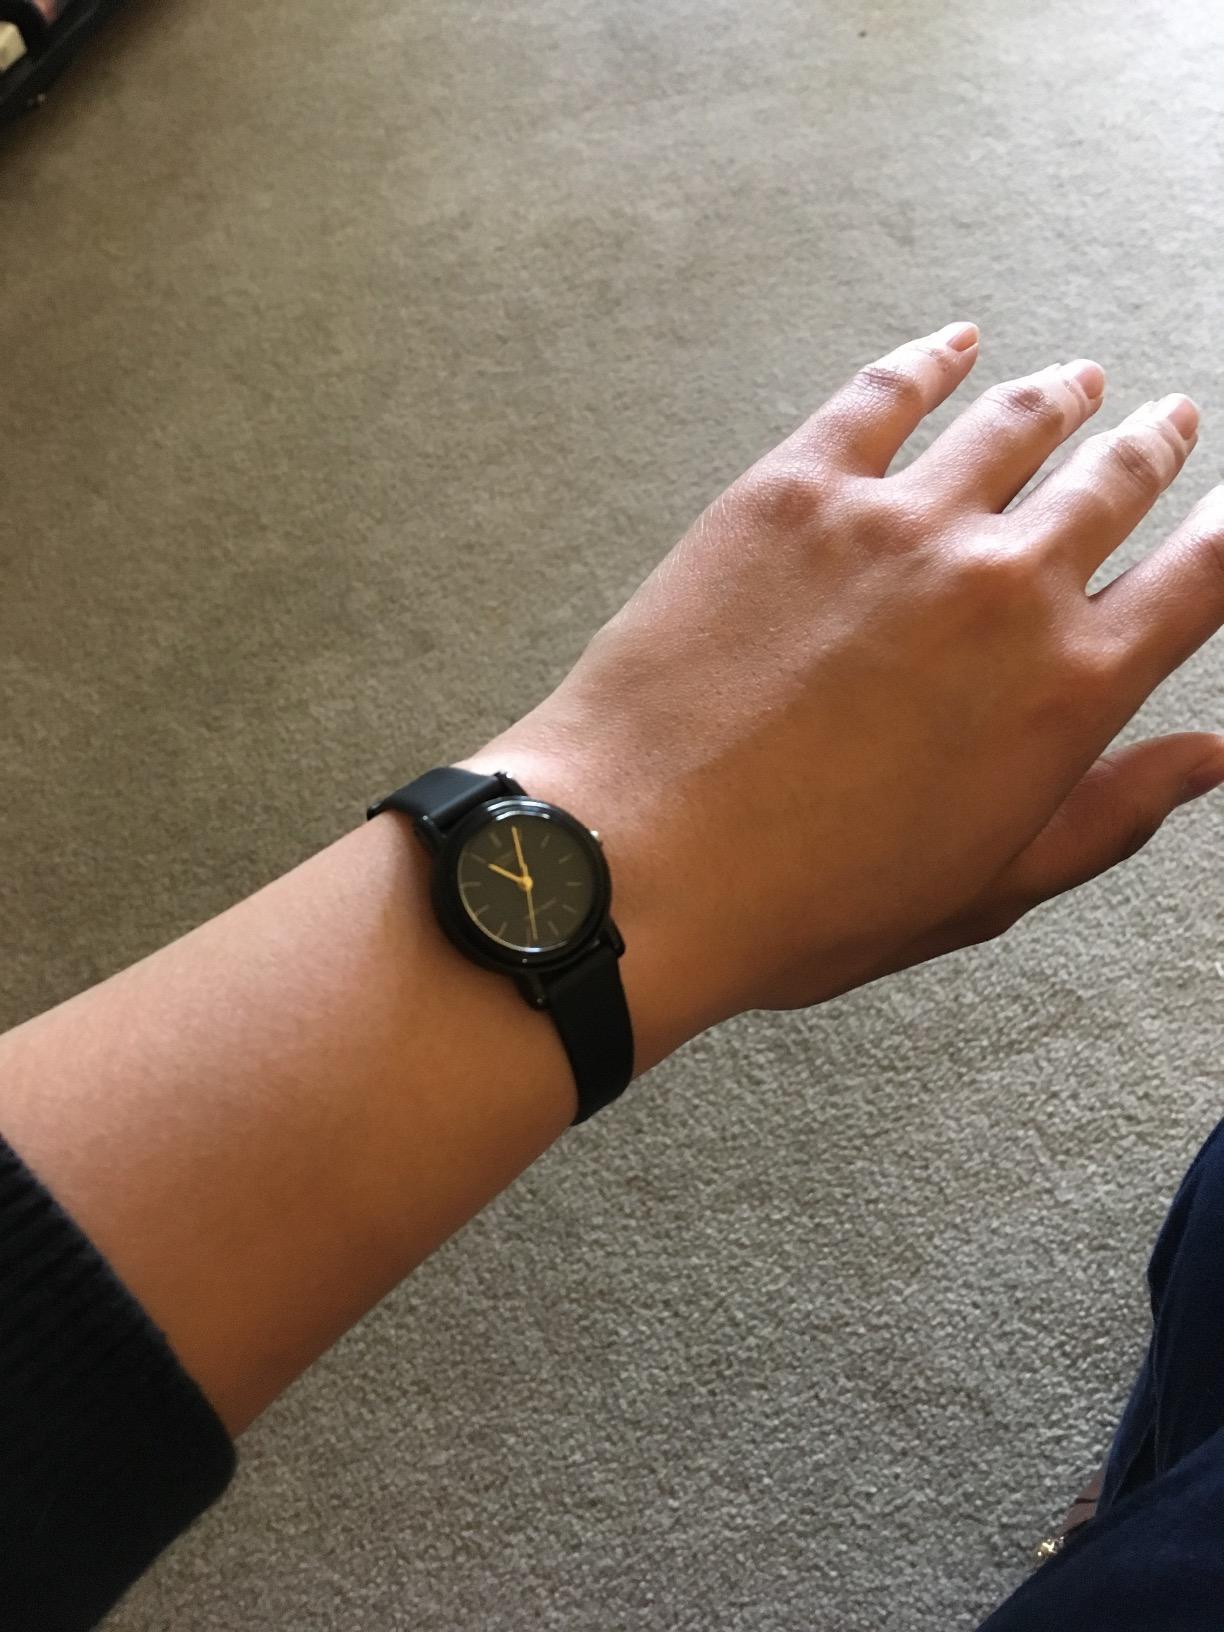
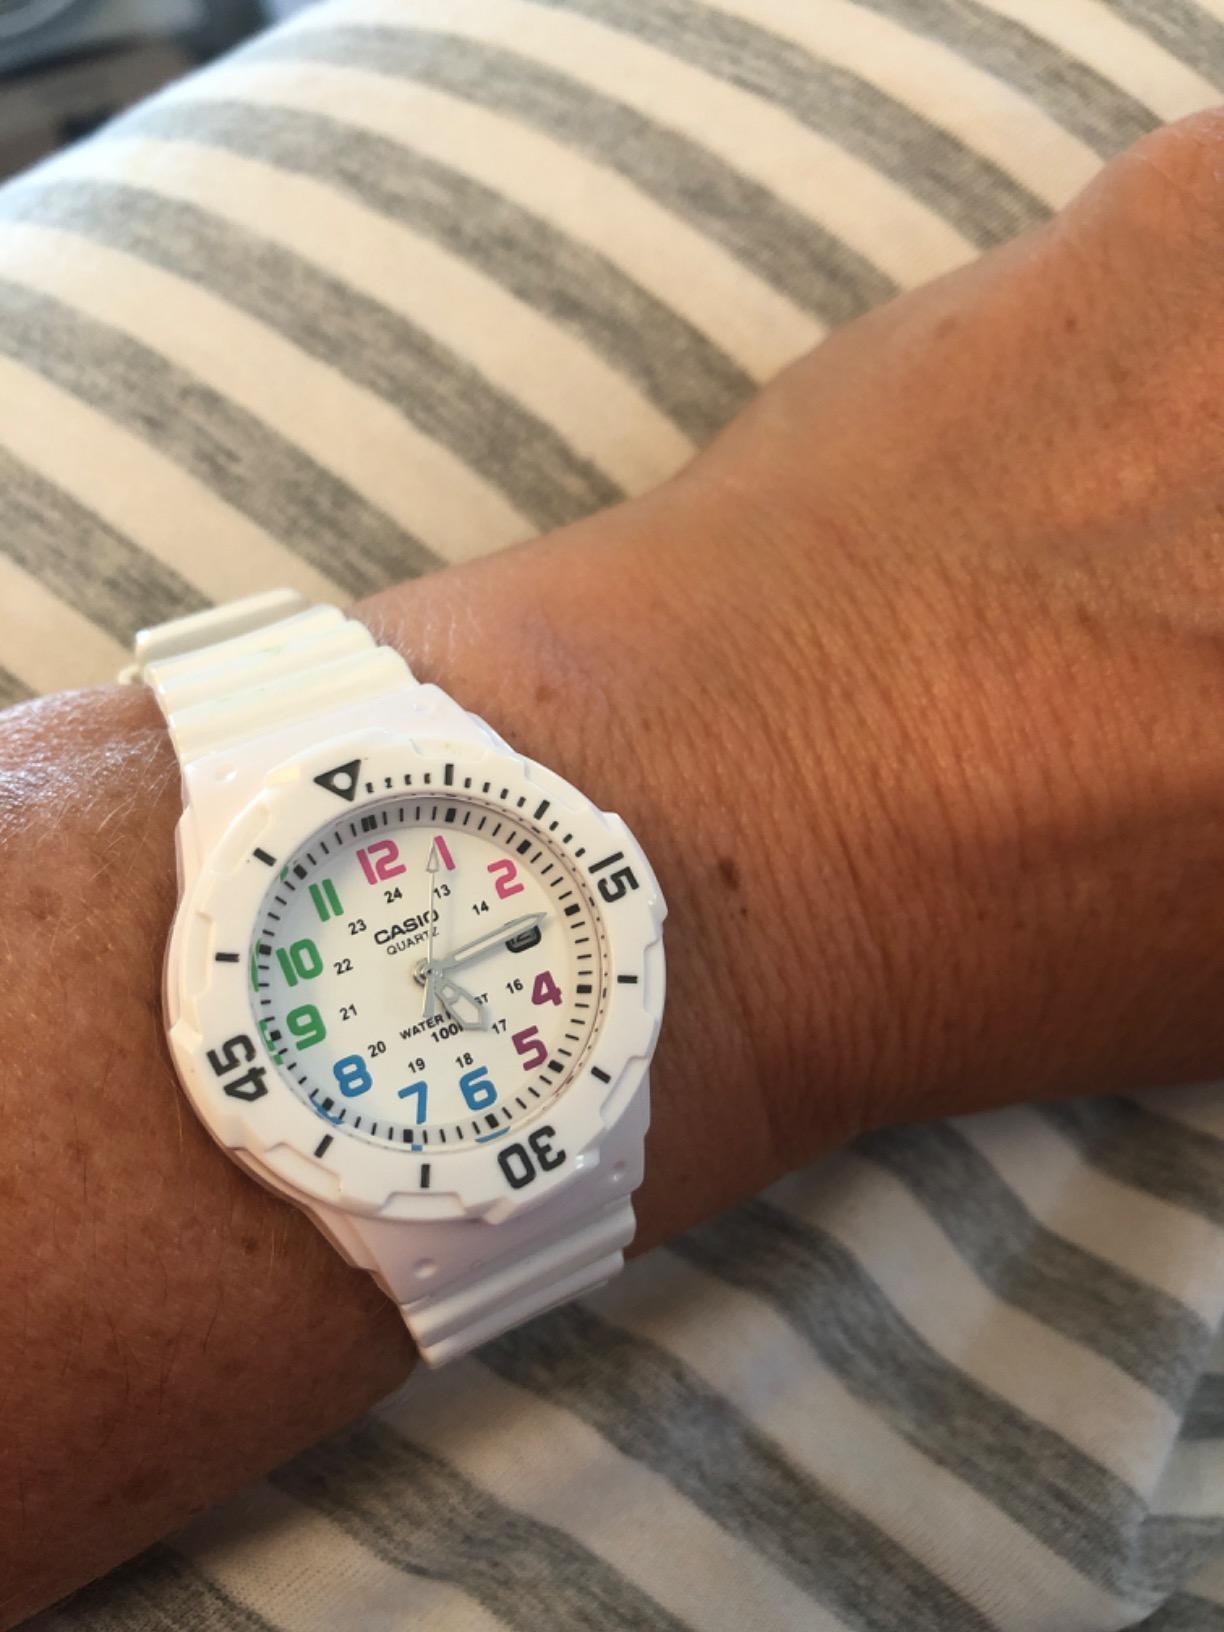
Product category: accessories_watch
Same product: no